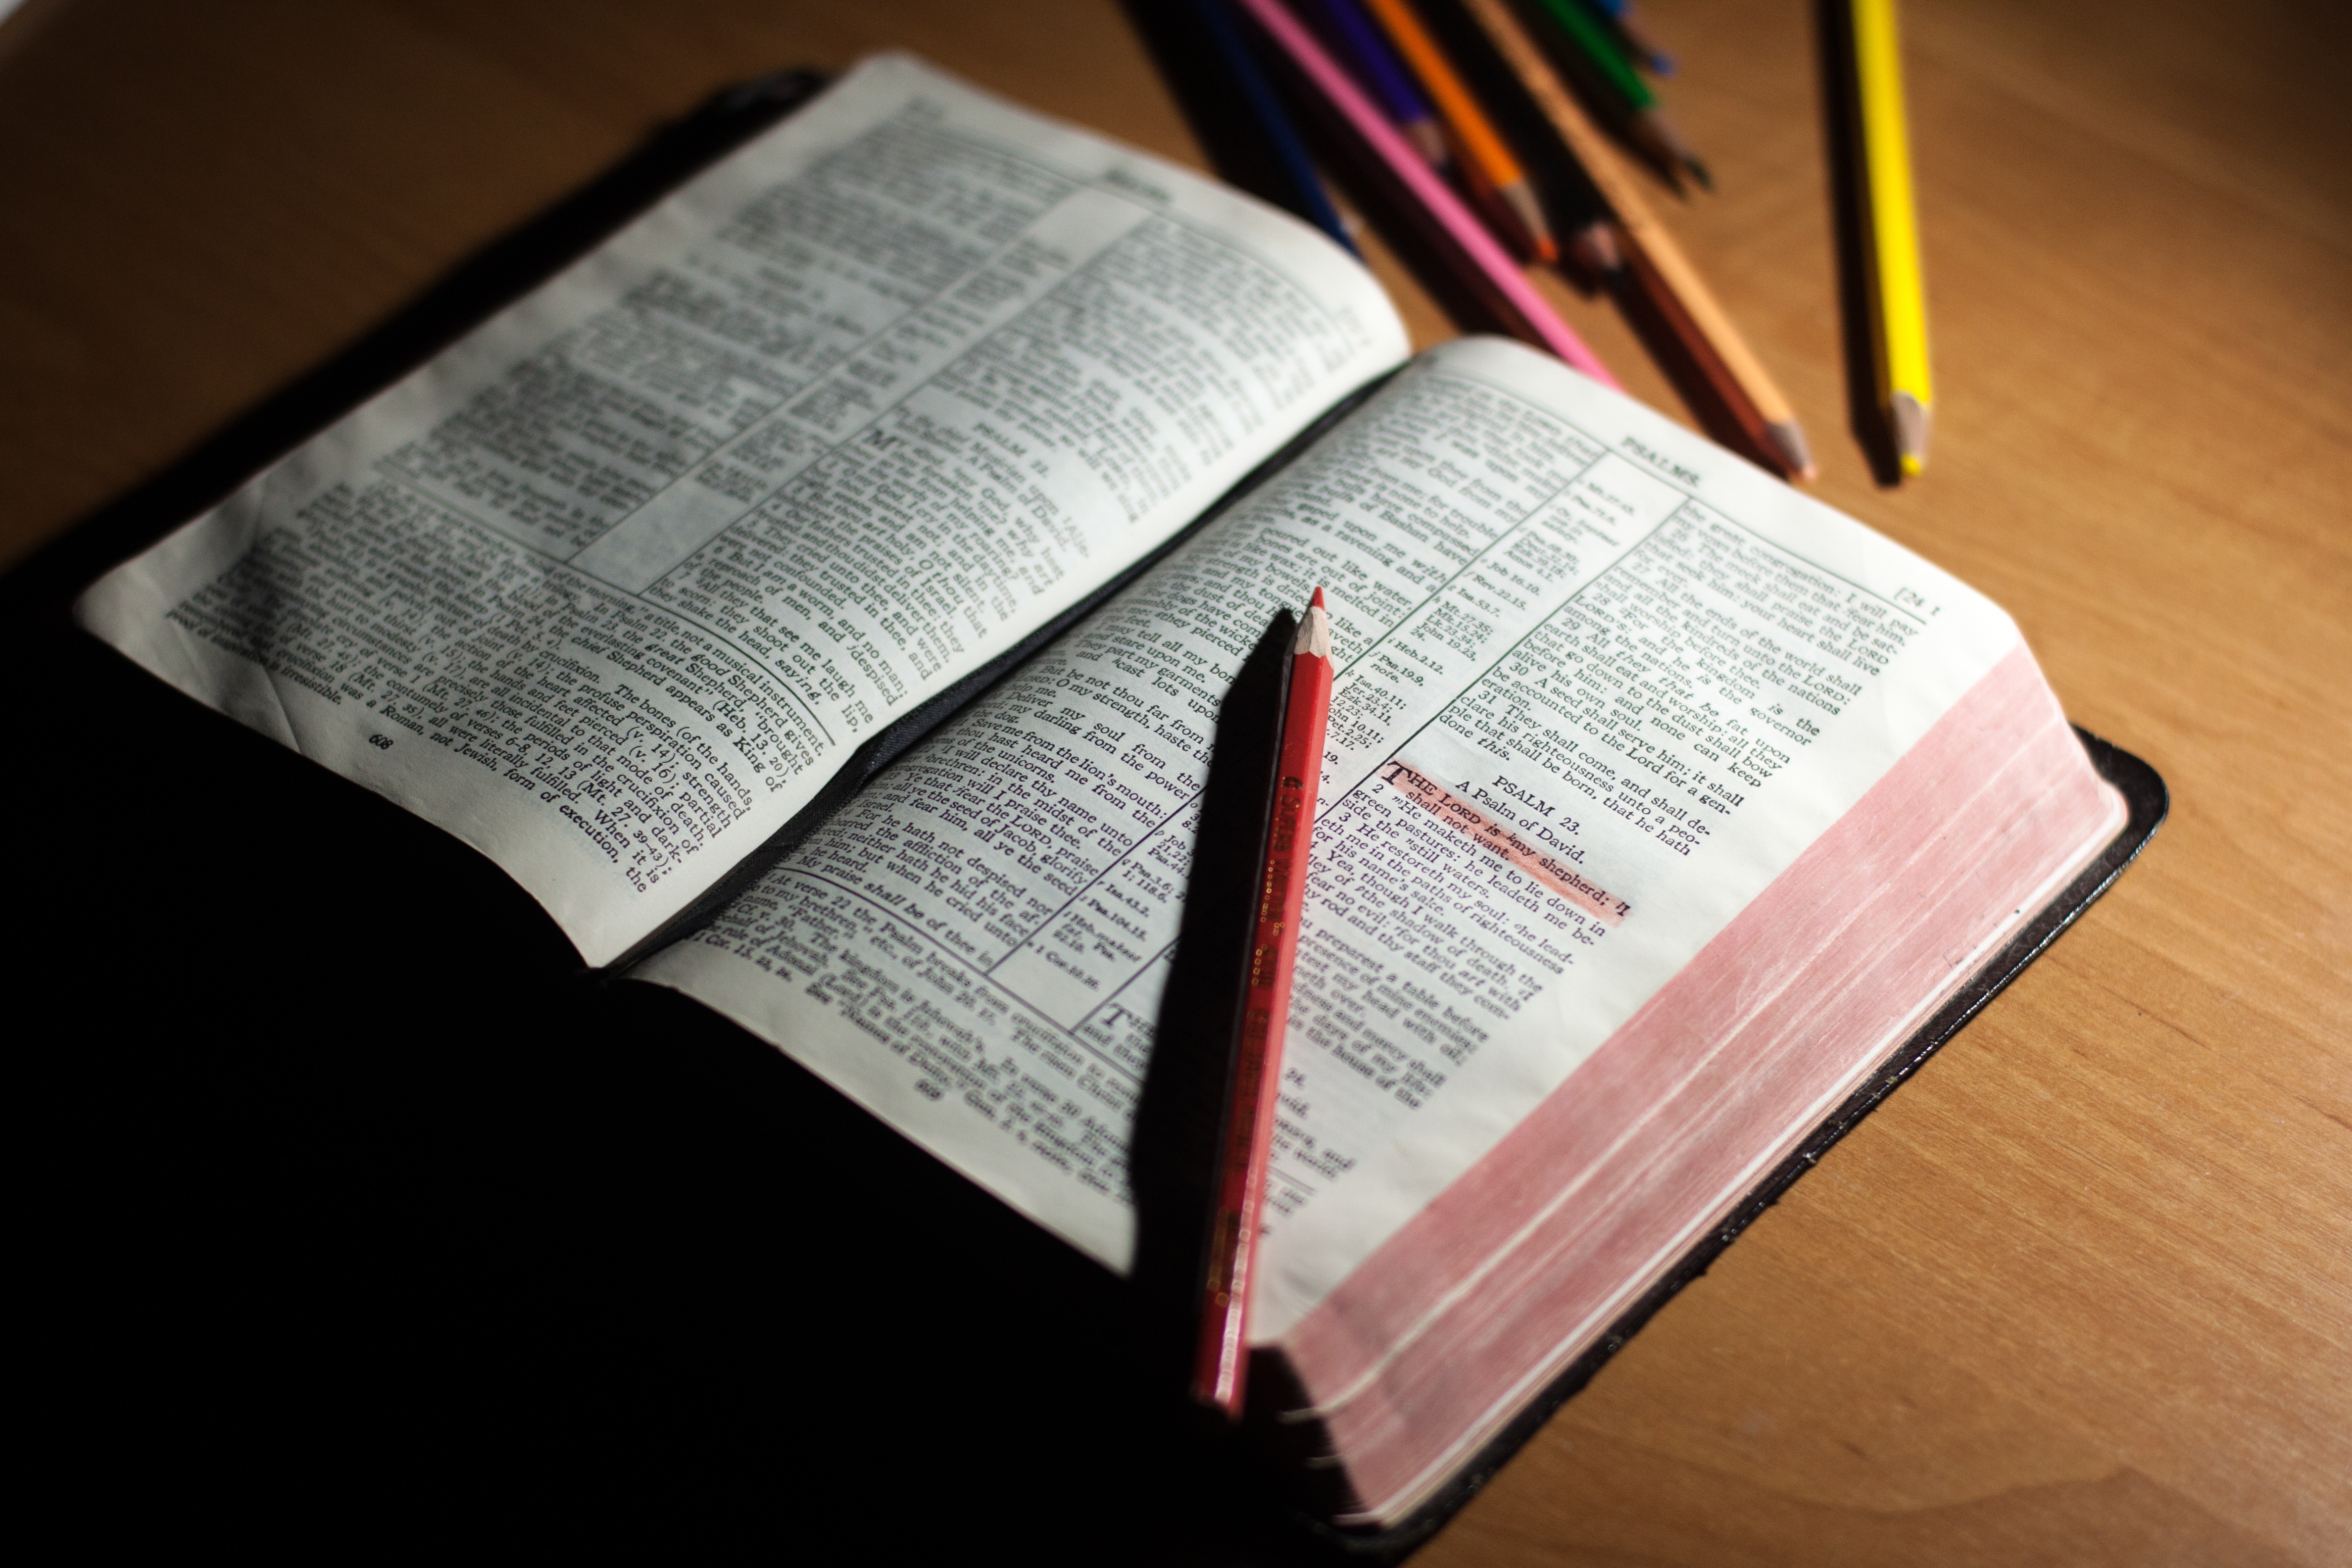
writing, book, brand, document